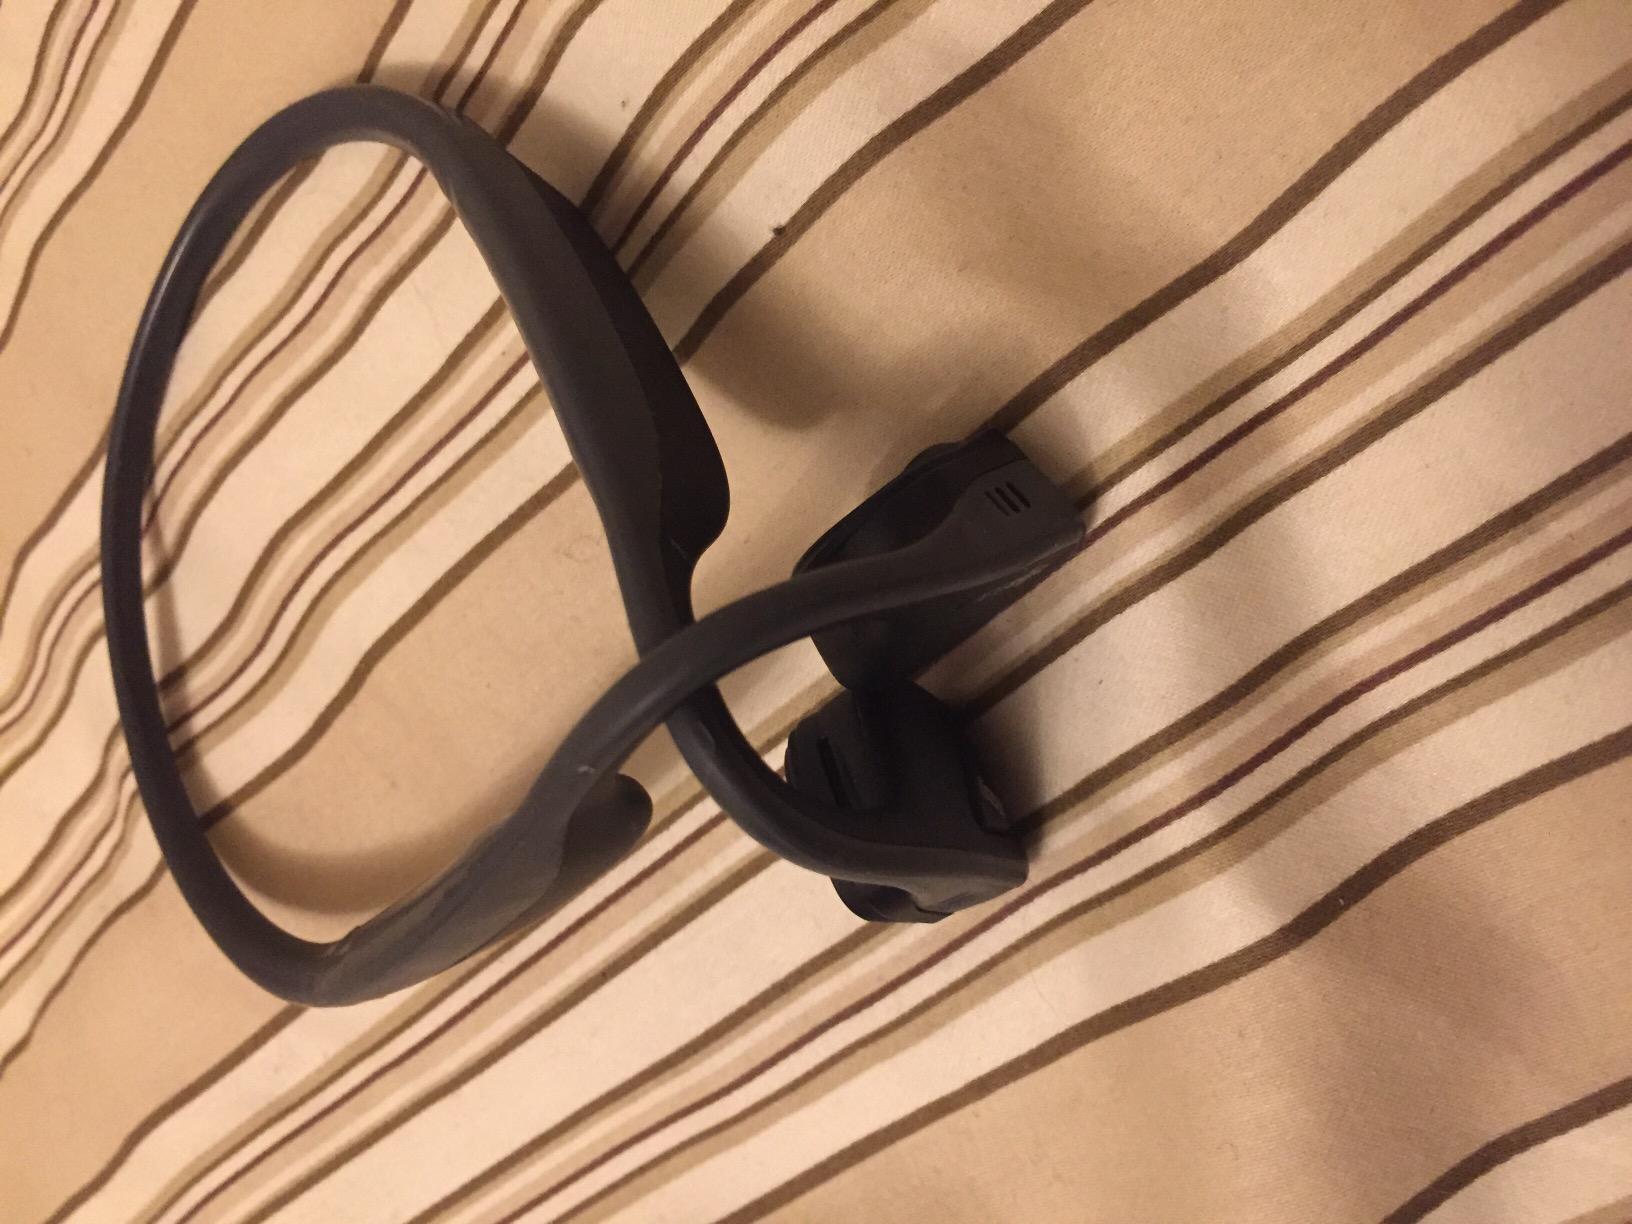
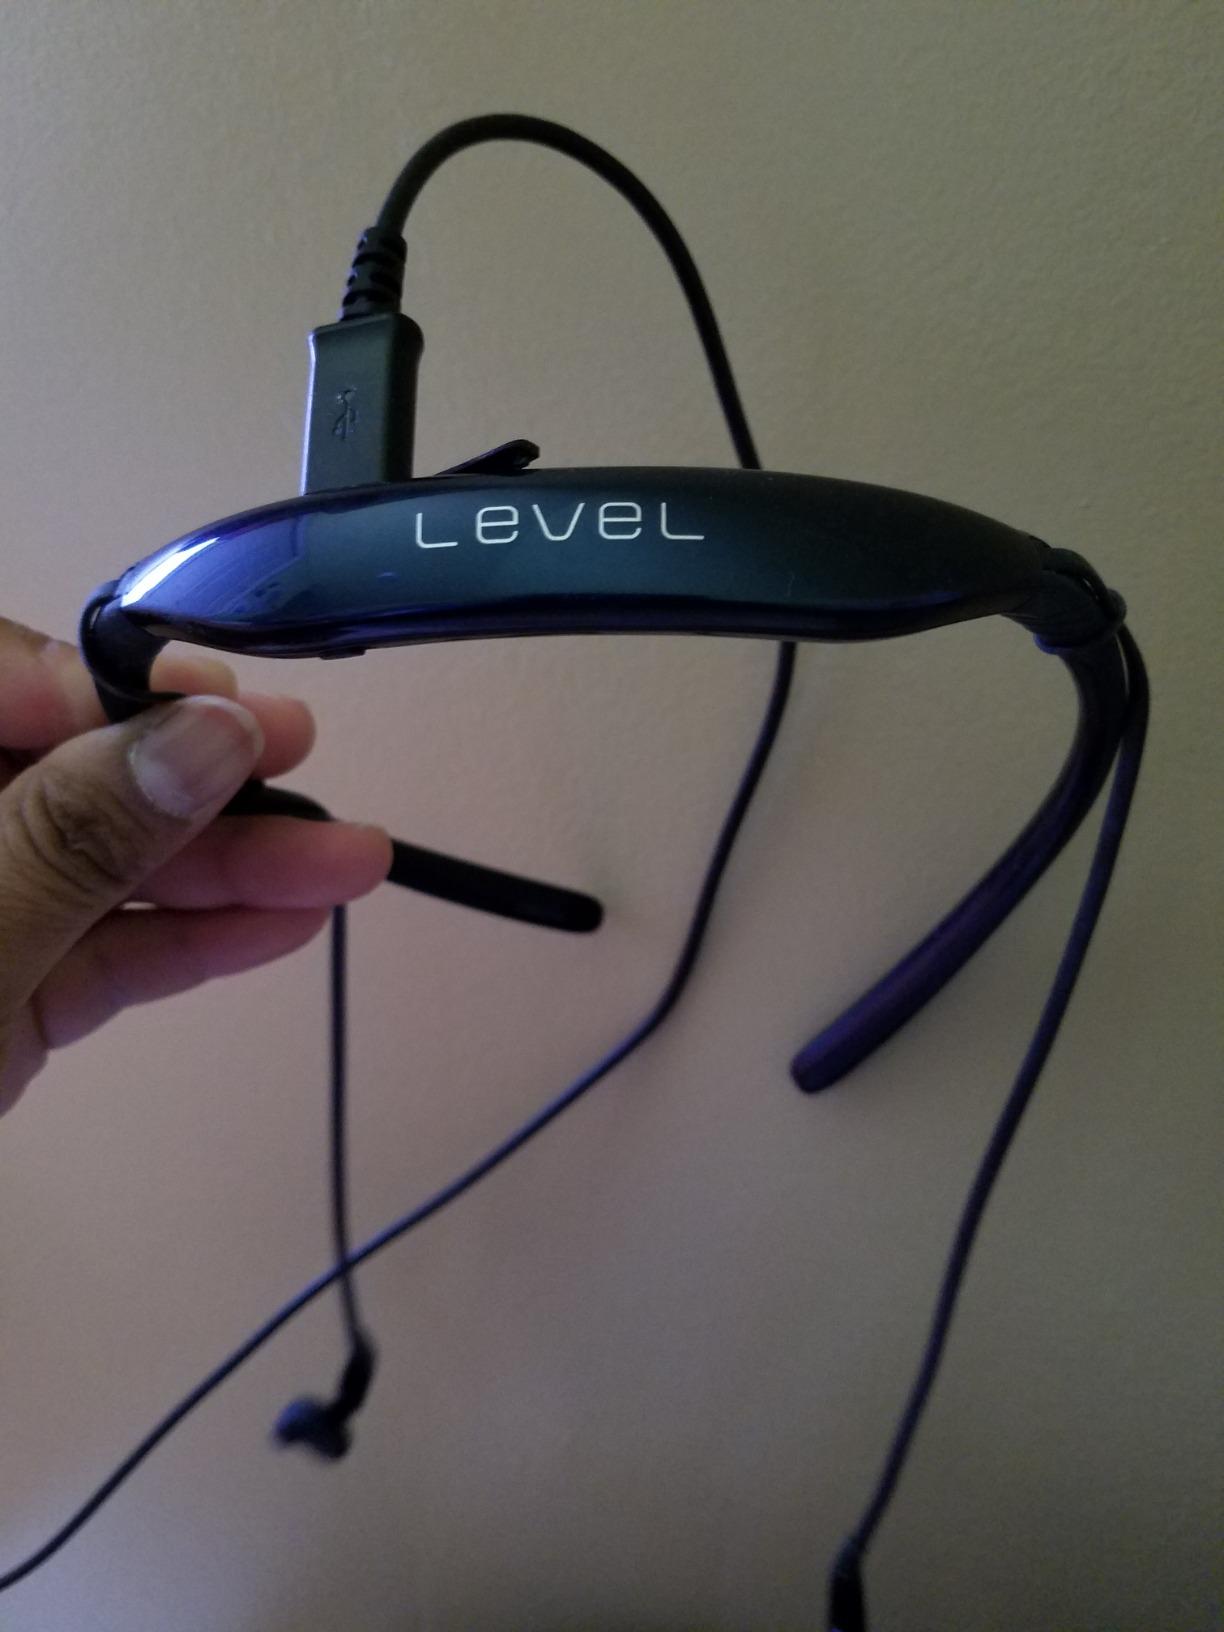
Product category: headphones
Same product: no